Eastern towhee

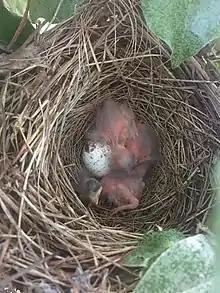
Nest with hatchlings in North Carolina

Nesting habitat: Eastern towhees typically nest on or near the ground. Several literature reviews note the predominance of eastern towhee nests below . In a study of cowbird parasitism on Sanibel Island, all 5 eastern towhee nests located were within of the ground. Nests as high as have been reported in literature reviews. Nests higher off the ground in mixed aspen stands of varying ages in Pennsylvania had significantly (p<0.001) lower nest success. Of 13 unsuccessful eastern towhee nests, 11 were greater than above the ground.